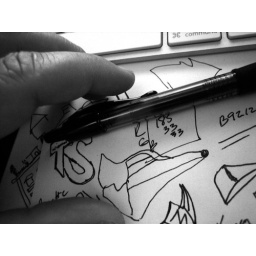
I have this habit of keeping a piece of paper tucked under the keyboard of my mac for doodling.